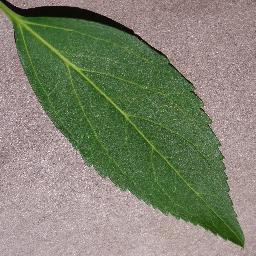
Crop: cherry
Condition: (including_sour)_healthy